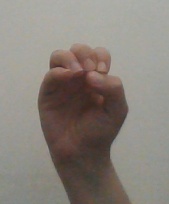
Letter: ha